North Macedonia

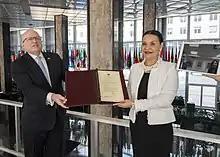
North Macedonia commemorates its accession to NATO at the US Department of State.

In August 2017, what was then the Republic of Macedonia signed a friendship agreement with Bulgaria, aiming to end the "anti-Bulgarian ideology" in the country and to solve the historical issues between the two.